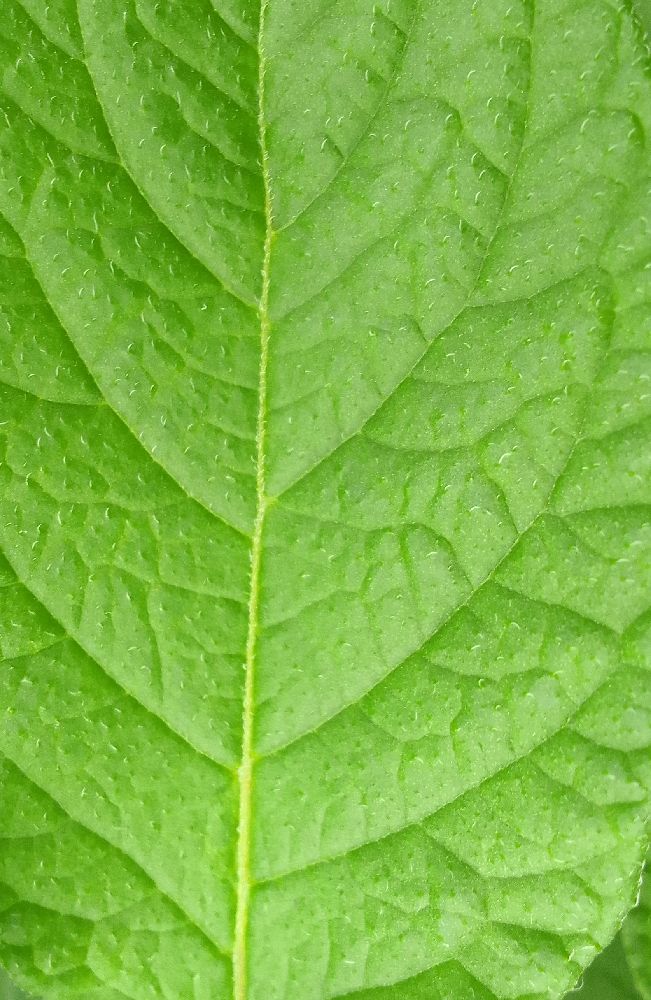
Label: Healthy